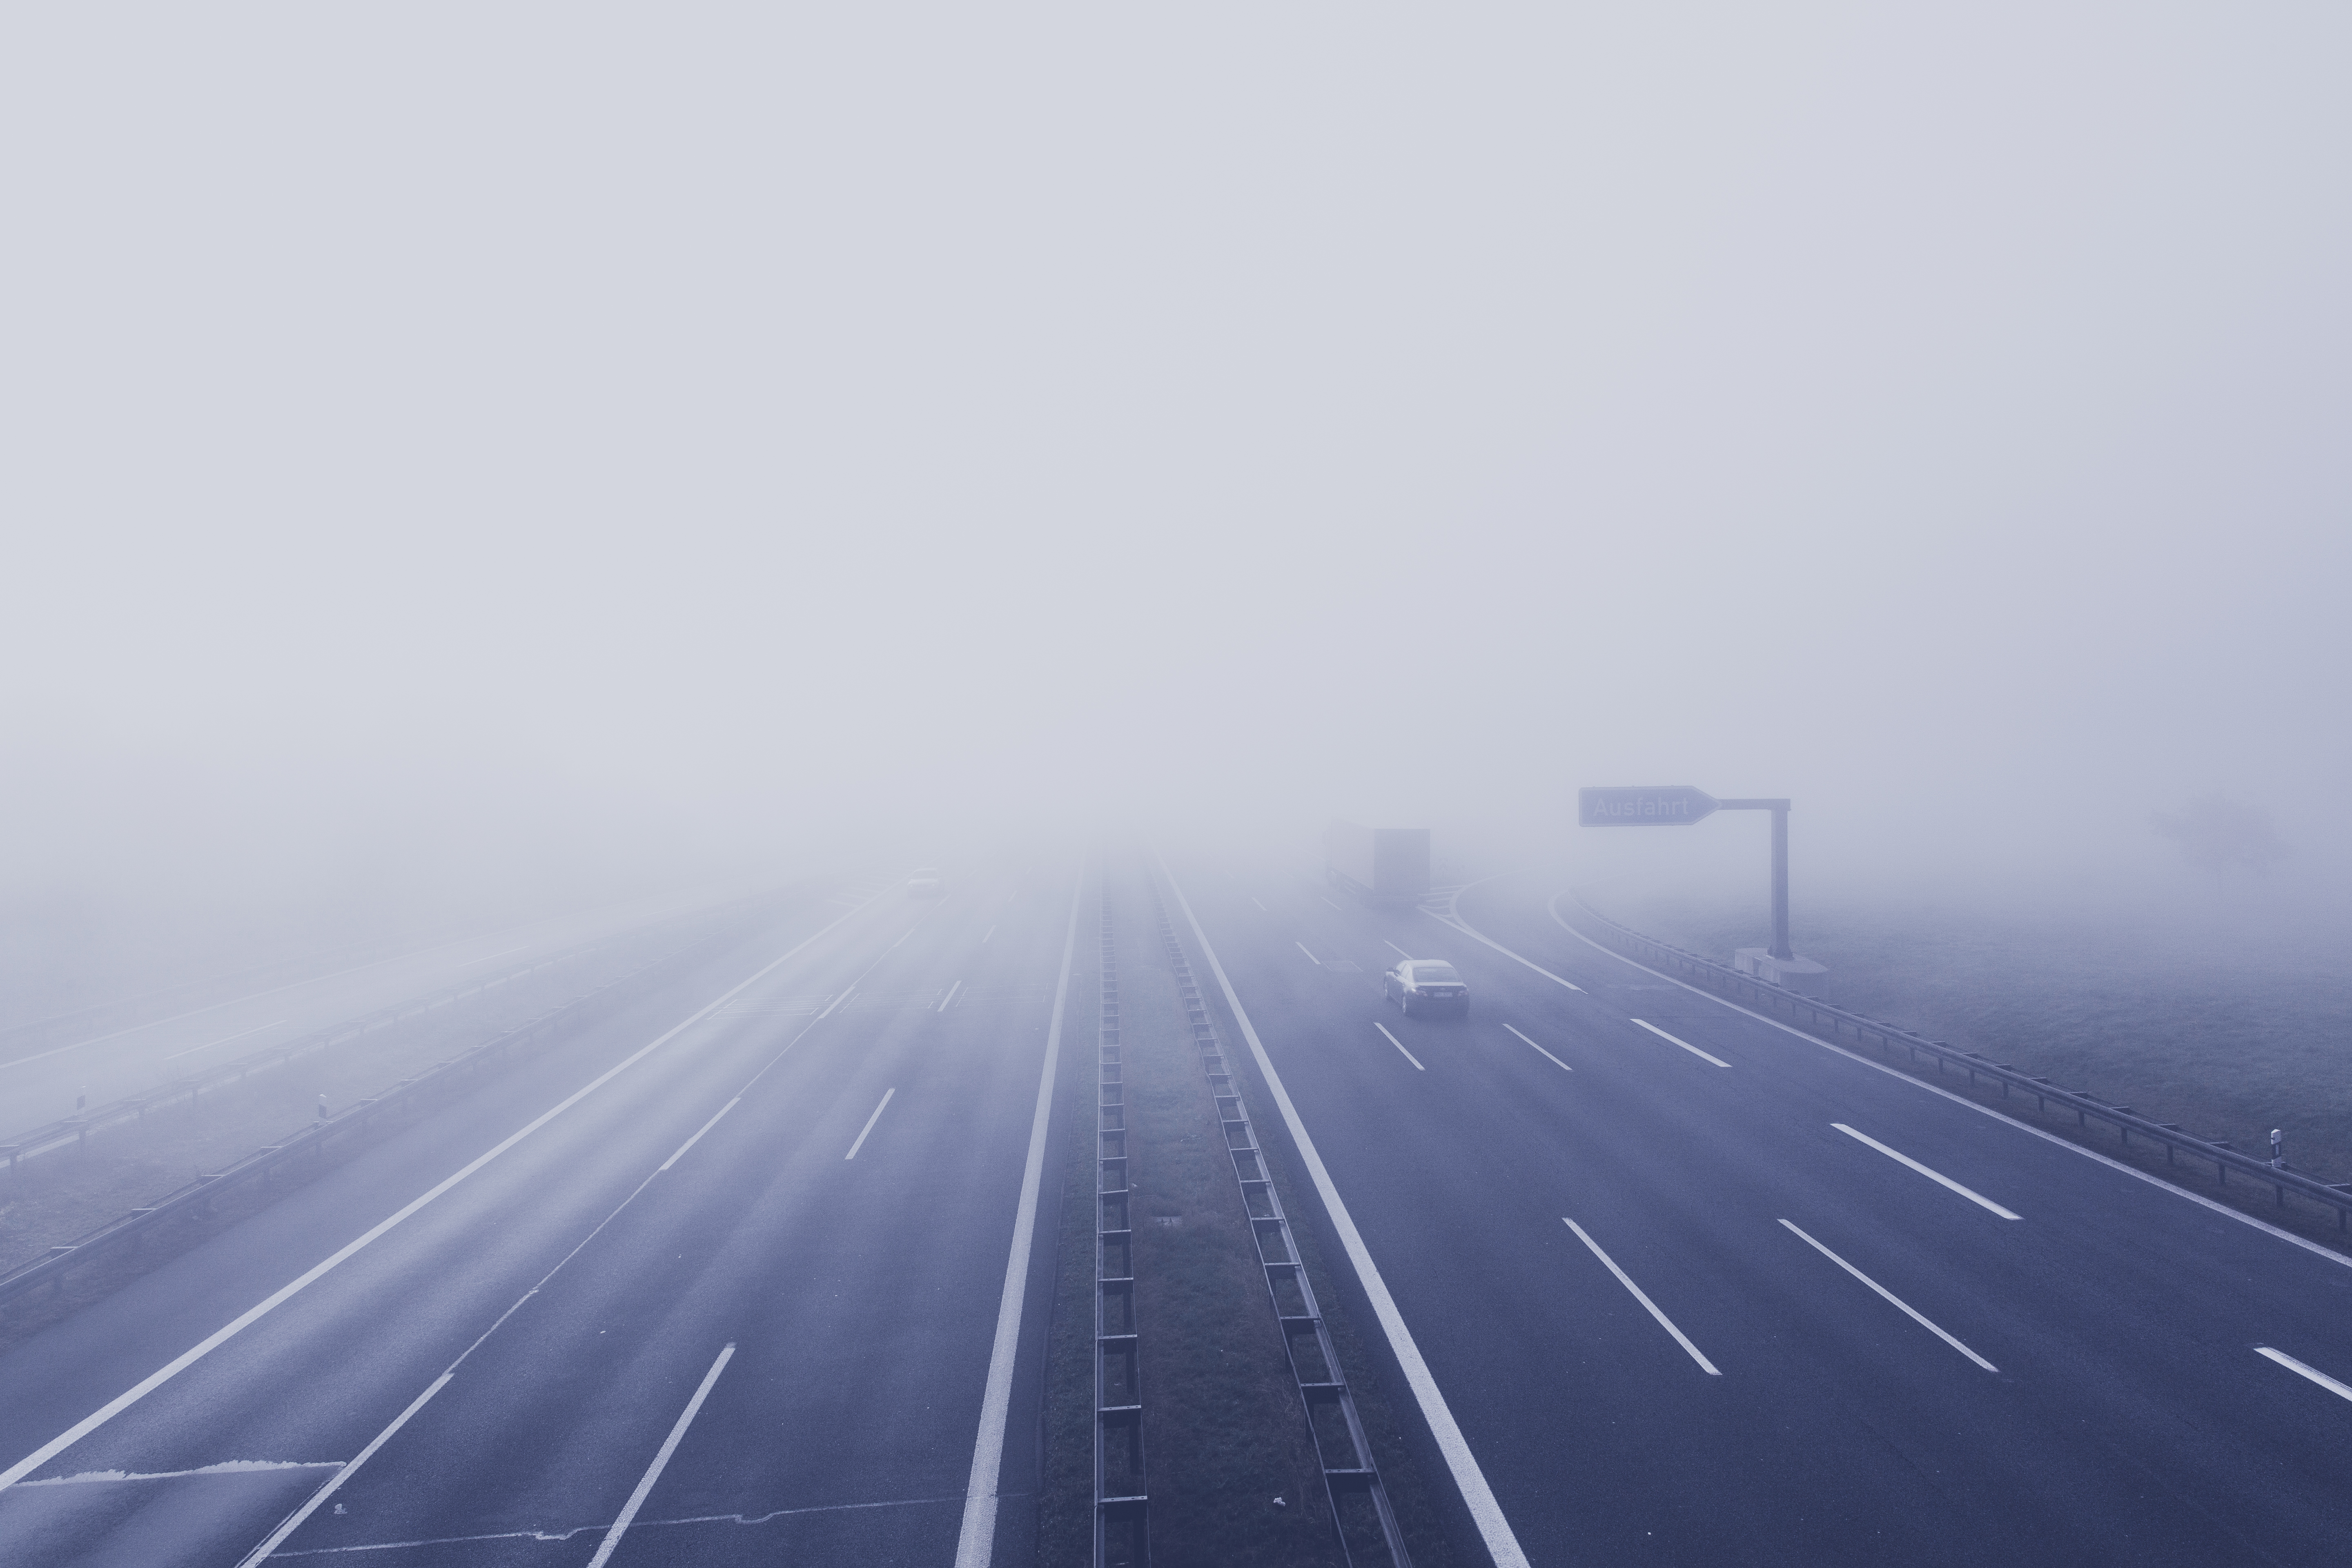
landscape, horizon, snow, light, blur, fog, road, mist, bridge, car, wheel, automobile, sunlight, morning, highway, wind, driving, atmosphere, foggy, asphalt, freeway, transportation, sign, truck, line, vehicle, journey, color, drive, flight, weather, haze, auto, speed, route, automotive, outdoors, moving, fast, motorway, atmospheric phenomenon, atmosphere of earth, controlled access highway, transportation system